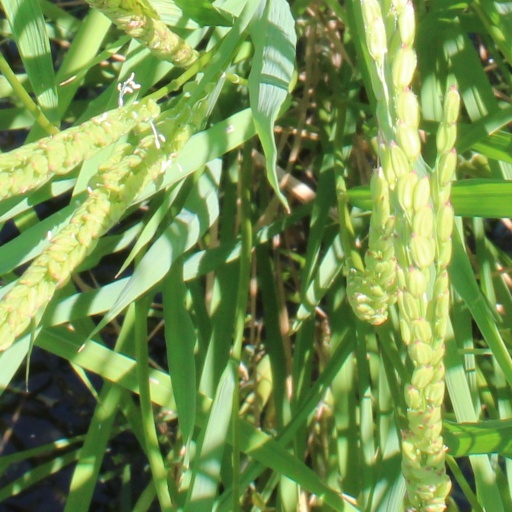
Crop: rice